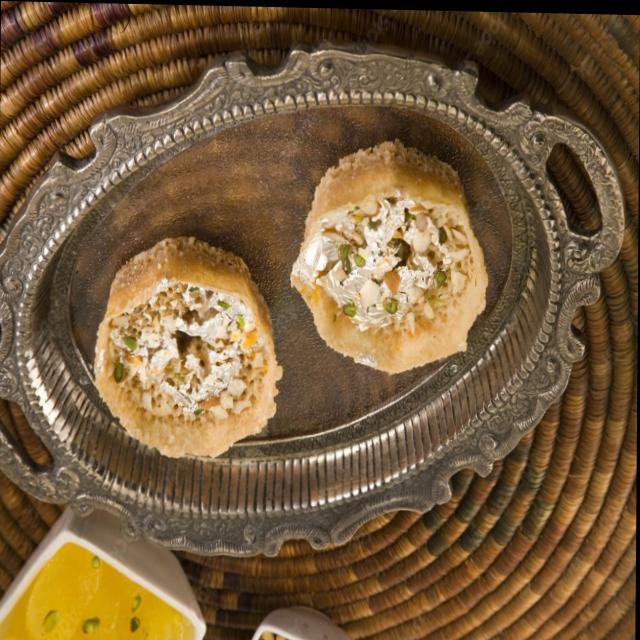
Dish: ghevar